Independent water and power plant

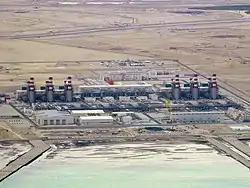
The Um Al Houl IWPP in Qatar.

An independent water and power plant (IWPP) or an integrated water and power project is a combined facility which serves as both a desalination plant and a power plant. IWPPs are more common in the Middle East, where demand for both electricity and salt water desalinisation are high.